Bilbao

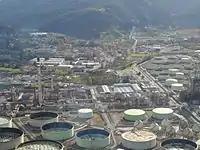
Oil refinery in Muskiz

Traditional Bilbao dishes are centred around products from the sea and the estuary, such as eels and cod. For the most part Bilbao shares its original gastronomy with that of the province of Biscay, including dishes such as "bacalao al pil pil" (cod fish cooked with olive oil, garlic and guindilla peppers), "bacalao a la vizcaína" (salted cod with Biscayan sauce, mostly made of "choricero" peppers and onions), "merluza en salsa verde" (hake fish with green sauce), "chipirones en su tinta" (squid served with its own ink), "morros a la vizcaína" (beef snouts with Biscayan sauce), "revuelto de perretxikos" (scrambled eggs with mushrooms) and desserts such as "canutillos de Bilbao" (puff pastries filled with custard or chocolate), "Pantxineta" (puff pastries filled with custard and almonds), rice cakes and "bollos de mantequilla" (butter buns).